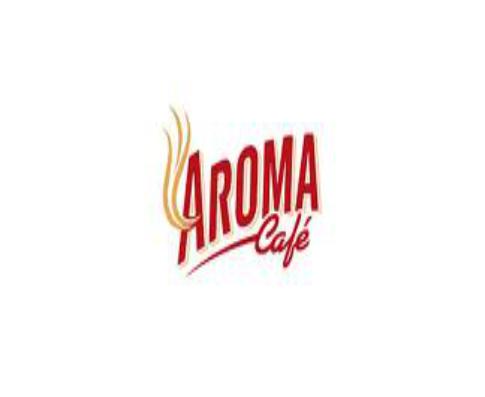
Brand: Aroma Cafe
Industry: Food